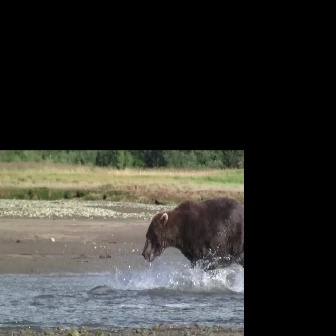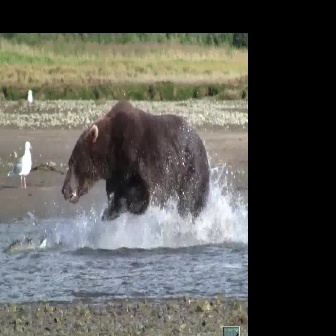
  Please identify the target specified by the bounding box [141,197,243,299] in the first image and locate it in the second image. Return the coordinates in [x_min,y_min,x_max,y_max] format.
Answer: [61,99,209,247]